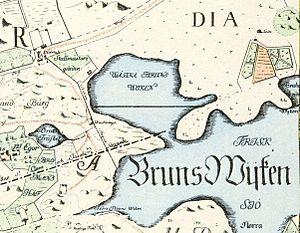
Le parc Haga, en suédois Hagaparken, est un parc à l'anglaise situé à Solna dans la proche banlieue de Stockholm en Suède. Créé sous l'impulsion du roi Gustave III, il s'étend sur une superficie de 144 hectares, sur la rive ouest du lac Brunnsviken.